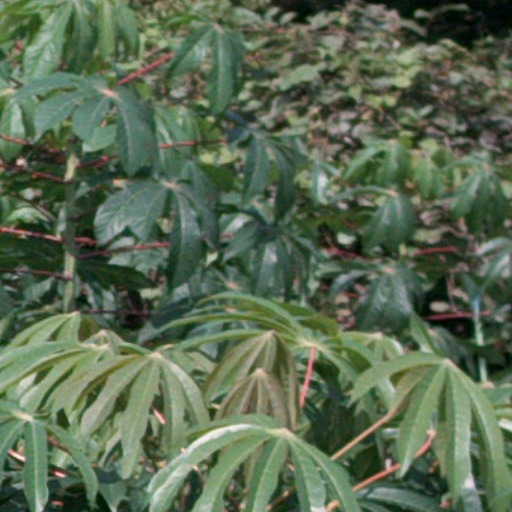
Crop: cassava